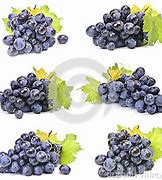
Label: Grapes